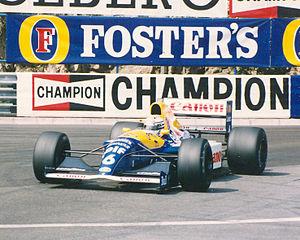
Riccardo Patrese, né le 17 avril 1954 à Padoue en Italie, est un pilote automobile italien. Il a détenu pendant quinze ans le record du nombre de Grands Prix de Formule 1 disputés, avec 256 départs, record qui n'a été battu qu'en 2008 par le Brésilien Rubens Barrichello, et a parcouru une distance totale de 52 075 km en course.
Résultats du Grand Prix de Monaco 1991, couru sur le circuit de Monaco le 12 mai 1991.